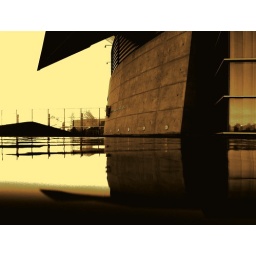
Nice water features for this structure. A lake above a lake.